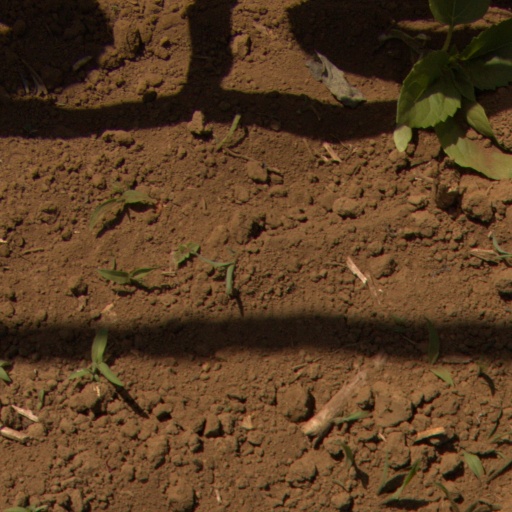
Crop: Jerusalem artichoke